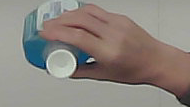
Product: sensodyne_mouthwash